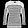
Label: Pullover